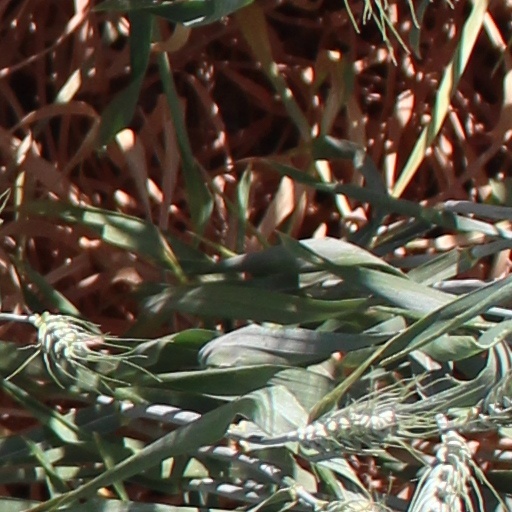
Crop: wheat